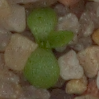
Label: scentless_mayweed